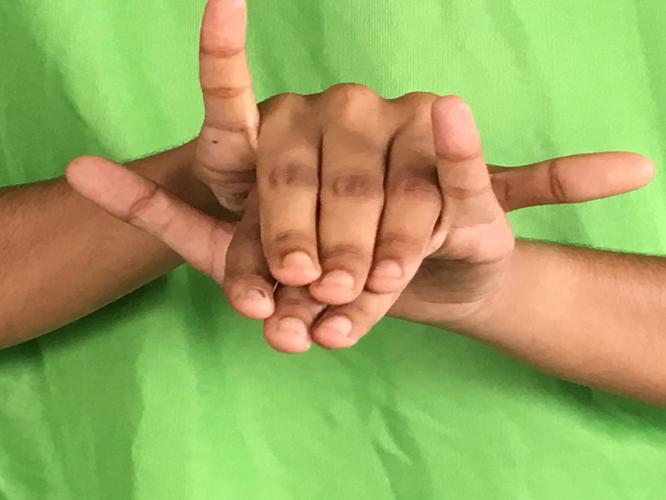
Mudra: Varaha
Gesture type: double_hand